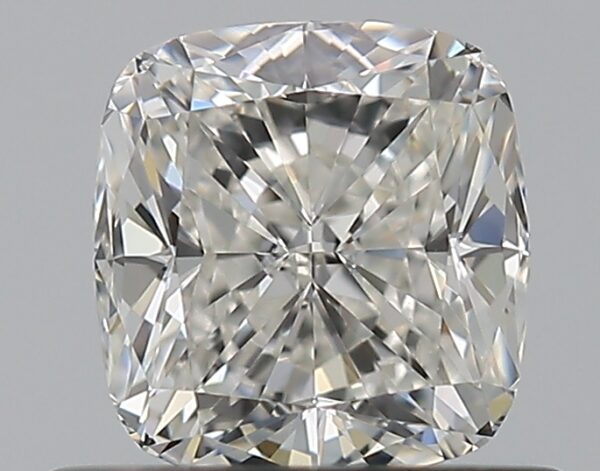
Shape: cushion
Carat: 0.71
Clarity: VS1
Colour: G
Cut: EX
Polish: EX
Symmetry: EX
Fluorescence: N
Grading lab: GIA
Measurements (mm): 5.11 x 4.84 x 3.36